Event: Ecuador Earthquake
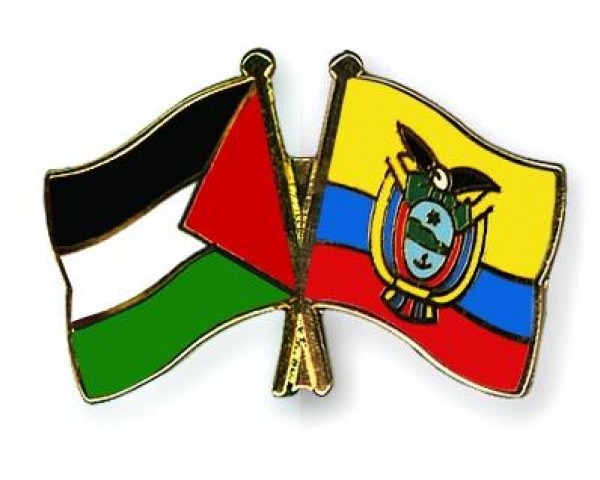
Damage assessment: no_damage